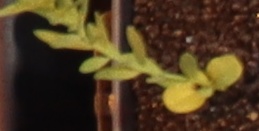
Label: Flax